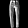
Label: Trouser